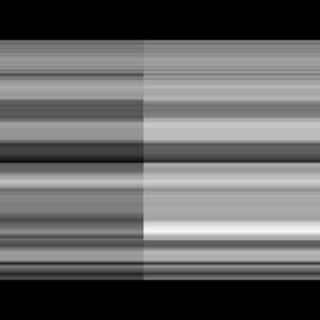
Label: sugarcane_rust